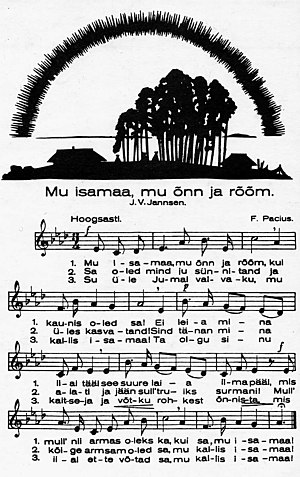
Mu isamaa, mu õnn ja rõõm
Noderne til Mu isamaa, mu õnn ja rõõm
"""Mu isamaa, mu õnn ja rõõm"" er Estlands nationalsang.